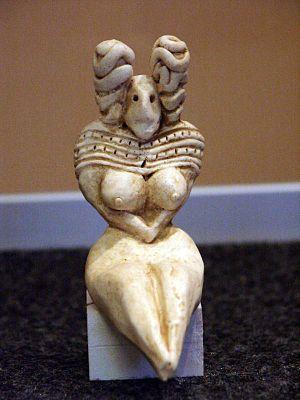
Mehrgarh est un site néolithique du Pakistan, en Asie du Sud, et l'un des plus importants en archéologie pour l'étude des premiers peuplements néolithiques de la région. Le site se trouve au Baloutchistan pakistanais, dans la plaine du Kachi, près de la passe de Bolan, à l'ouest de la vallée de l'Indus et entre les villes actuelles de Quetta, Kalat et Sibi.